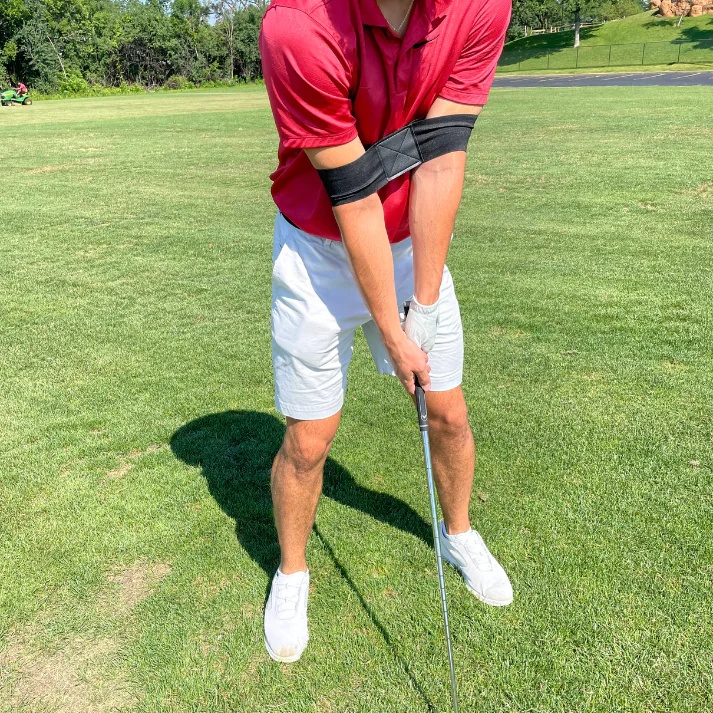
Destiny Elbow Strap
Improve your golf swing for higher performance with the Destiny Elbow Strap. This unique product provides an easy way to keep your body in alignment with your arms, eliminating the disconnect which leads to poor consistency with each swing. The ergonomic design helps maintain a natural feel and fits securely in place, allowing you to prolong posture throughout your swing motion. Feel more confident on the green and make every shot count by learning proper form with the Destiny Elbow Strap!
Category: Sporting Goods > Outdoor Recreation > Golf > Golf Training Aids